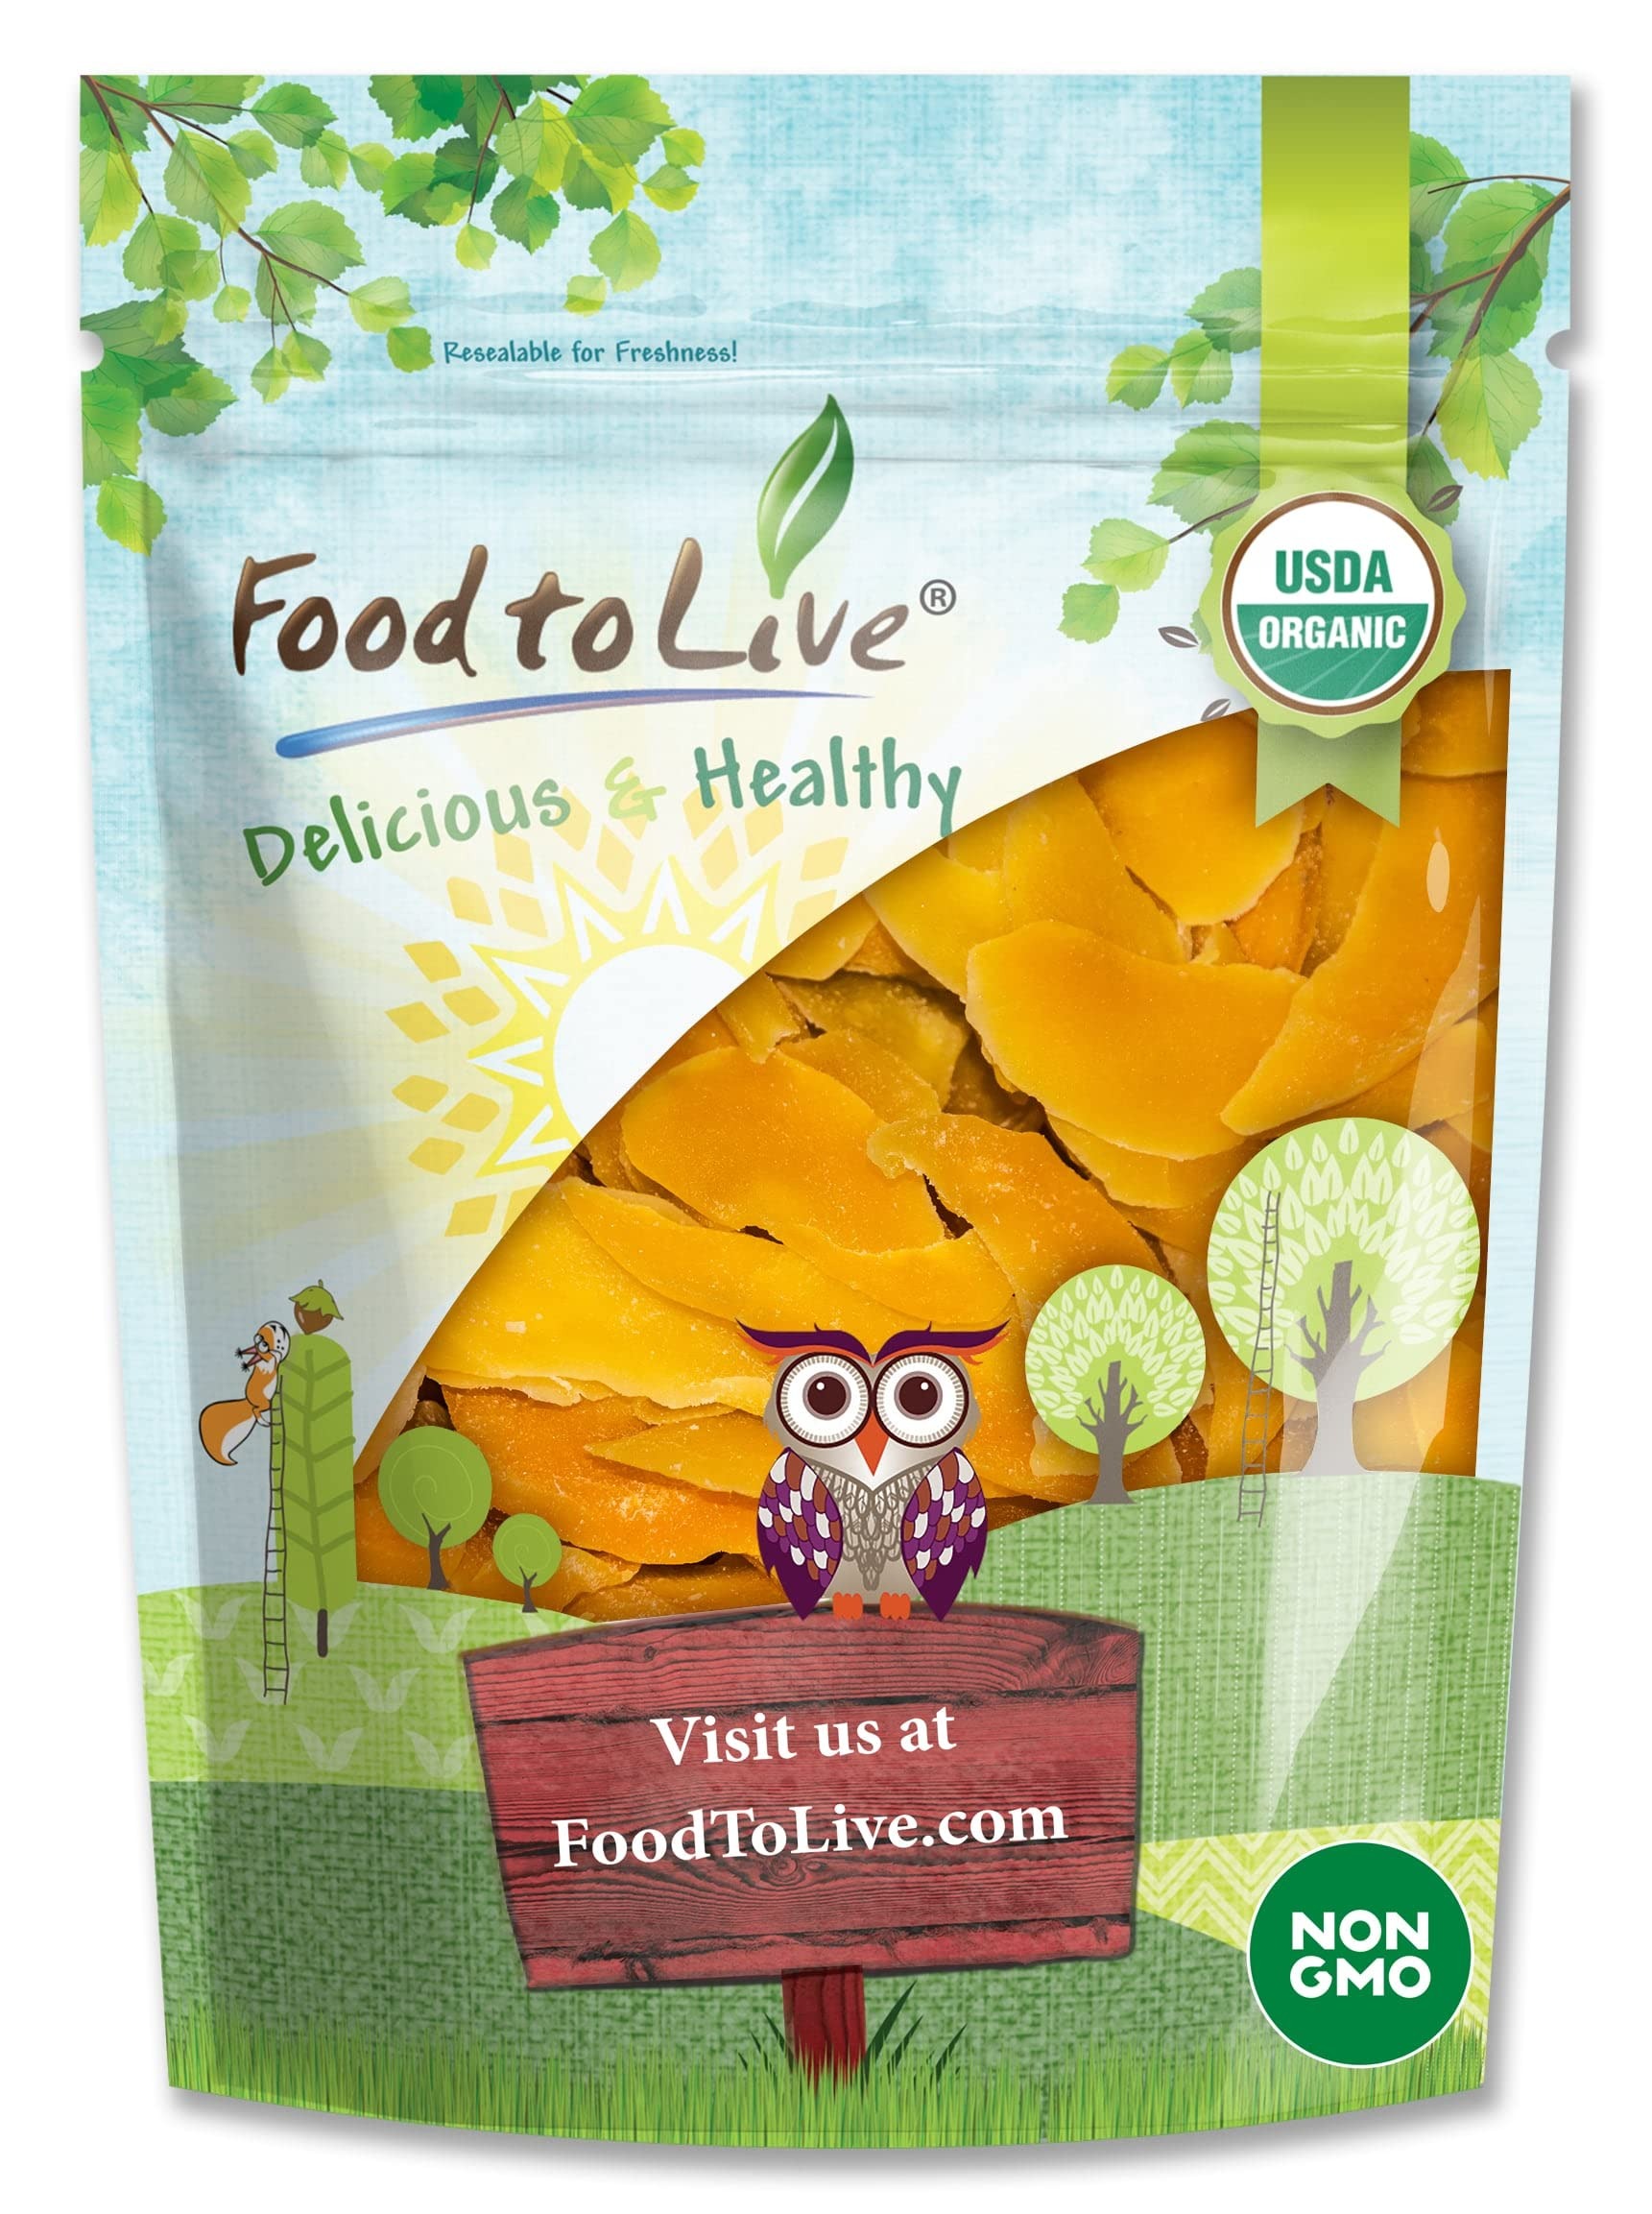
Item Name: Food to Live - Organic Mango Cheeks, 12 Ounces Dried, Non-GMO, Kosher, Unsulphured, Unsweetened, Bulk
Bullet Point 1: ✔️DELICIOUS MANGO ALL YEAR ROUND: Organic Mango Cheeks allow you to enjoy the taste of mango regardless of the season.
Bullet Point 2: ✔️HIGHLY NUTRITIOUS: Organic dried mango slices contain vitamins A and C, as well as fiber. They provide you with a boost of energy.
Bullet Point 3: ✔️SNACK ANYTIME: because the fruits are delicious, you can have dried mango cheeks any time you need your sugar fix.
Bullet Point 4: ✔️NATURALLY SWEET: Organic dried mango slices taste sweet, even though they don’t contain any additional sweeteners.
Bullet Point 5: ✔️USE IN MANY RECIPES: You can use organic mango cheeks in any recipe that requires for dried fruits.
Value: 12.0
Unit: Ounce

Price: 16.99